Nipissing Lakers

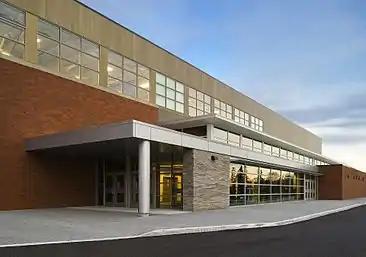
RJ Surtees Student Athletic Centre exterior

Nipissing Athletics is housed in the Robert J. Surtees Student Athletics Centre, which has undergone multiple expansions since it opened in 2001. The Athletic Centre features three full-sized gymnasiums, two squash courts, three fitness studios, a weight room, and a cardio-weight room. The main gym, which hosts the varsity volleyball and basketball games, has a seating capacity of approximately 1200 people.